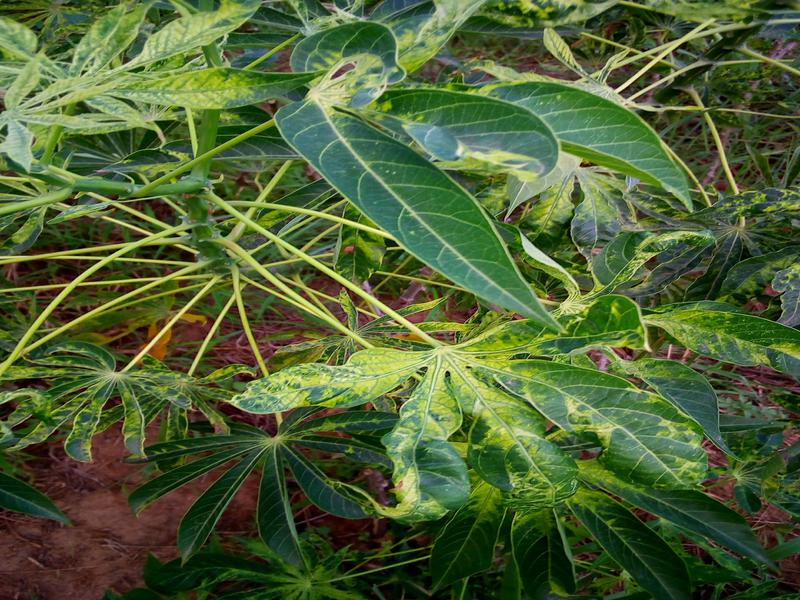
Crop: cassava
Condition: mosaic_disease